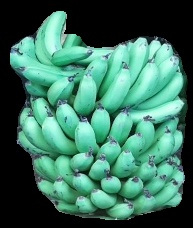
Variety: pachbale
Grade: grade1